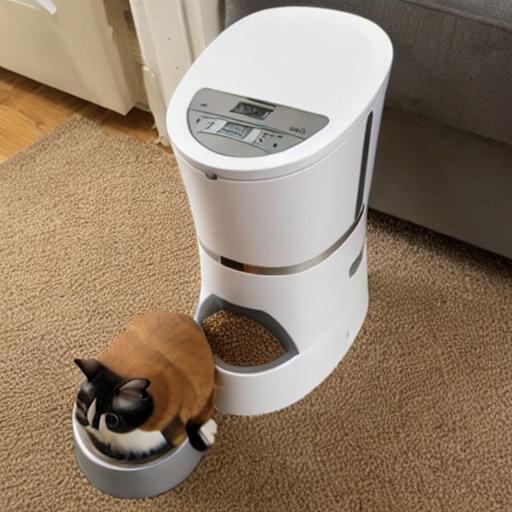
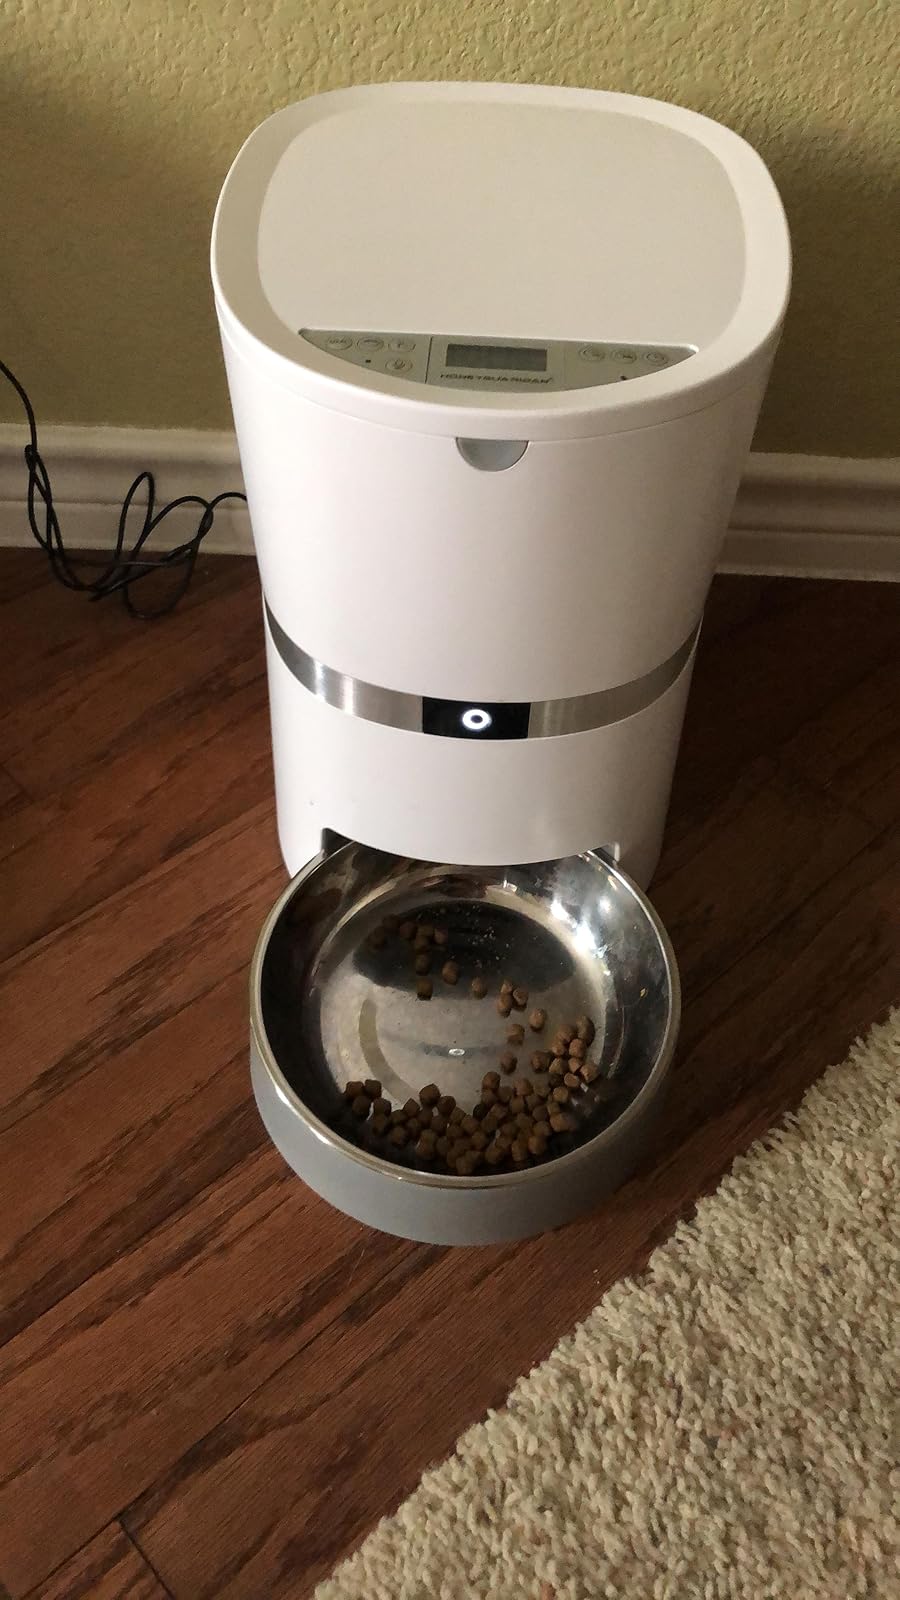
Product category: items_feeder
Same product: no